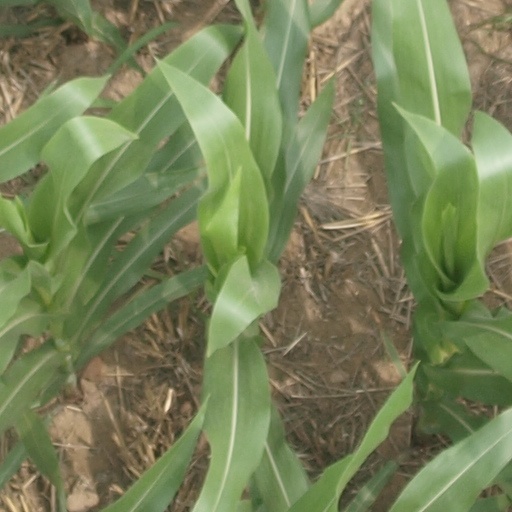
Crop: maize; corn